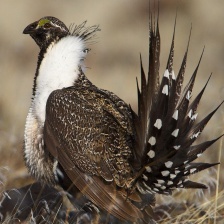
Species: GREATOR SAGE GROUSE
Scientific name: CENTROCERCUS UROPHASIANUS
ImageNet parent category: black_grouse